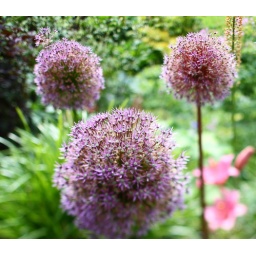
rose garden in stanley park; the flowers looking lovely